Murder and Magic

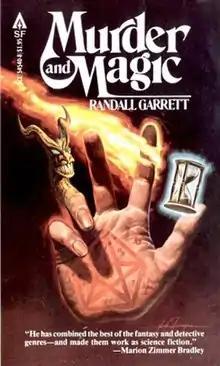
cover art from first edition

Murder and Magic is a collection of short stories by American writer Randall Garrett, featuring his alternate history detective Lord Darcy. It was first published in paperback in 1979 by Ace Books, and has been reprinted a number of times since. It was later gathered together with "Too Many Magicians" (1967) and "Lord Darcy Investigates" (1981) into the omnibus collection "Lord Darcy" (1983, expanded 2002).